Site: brandenburg
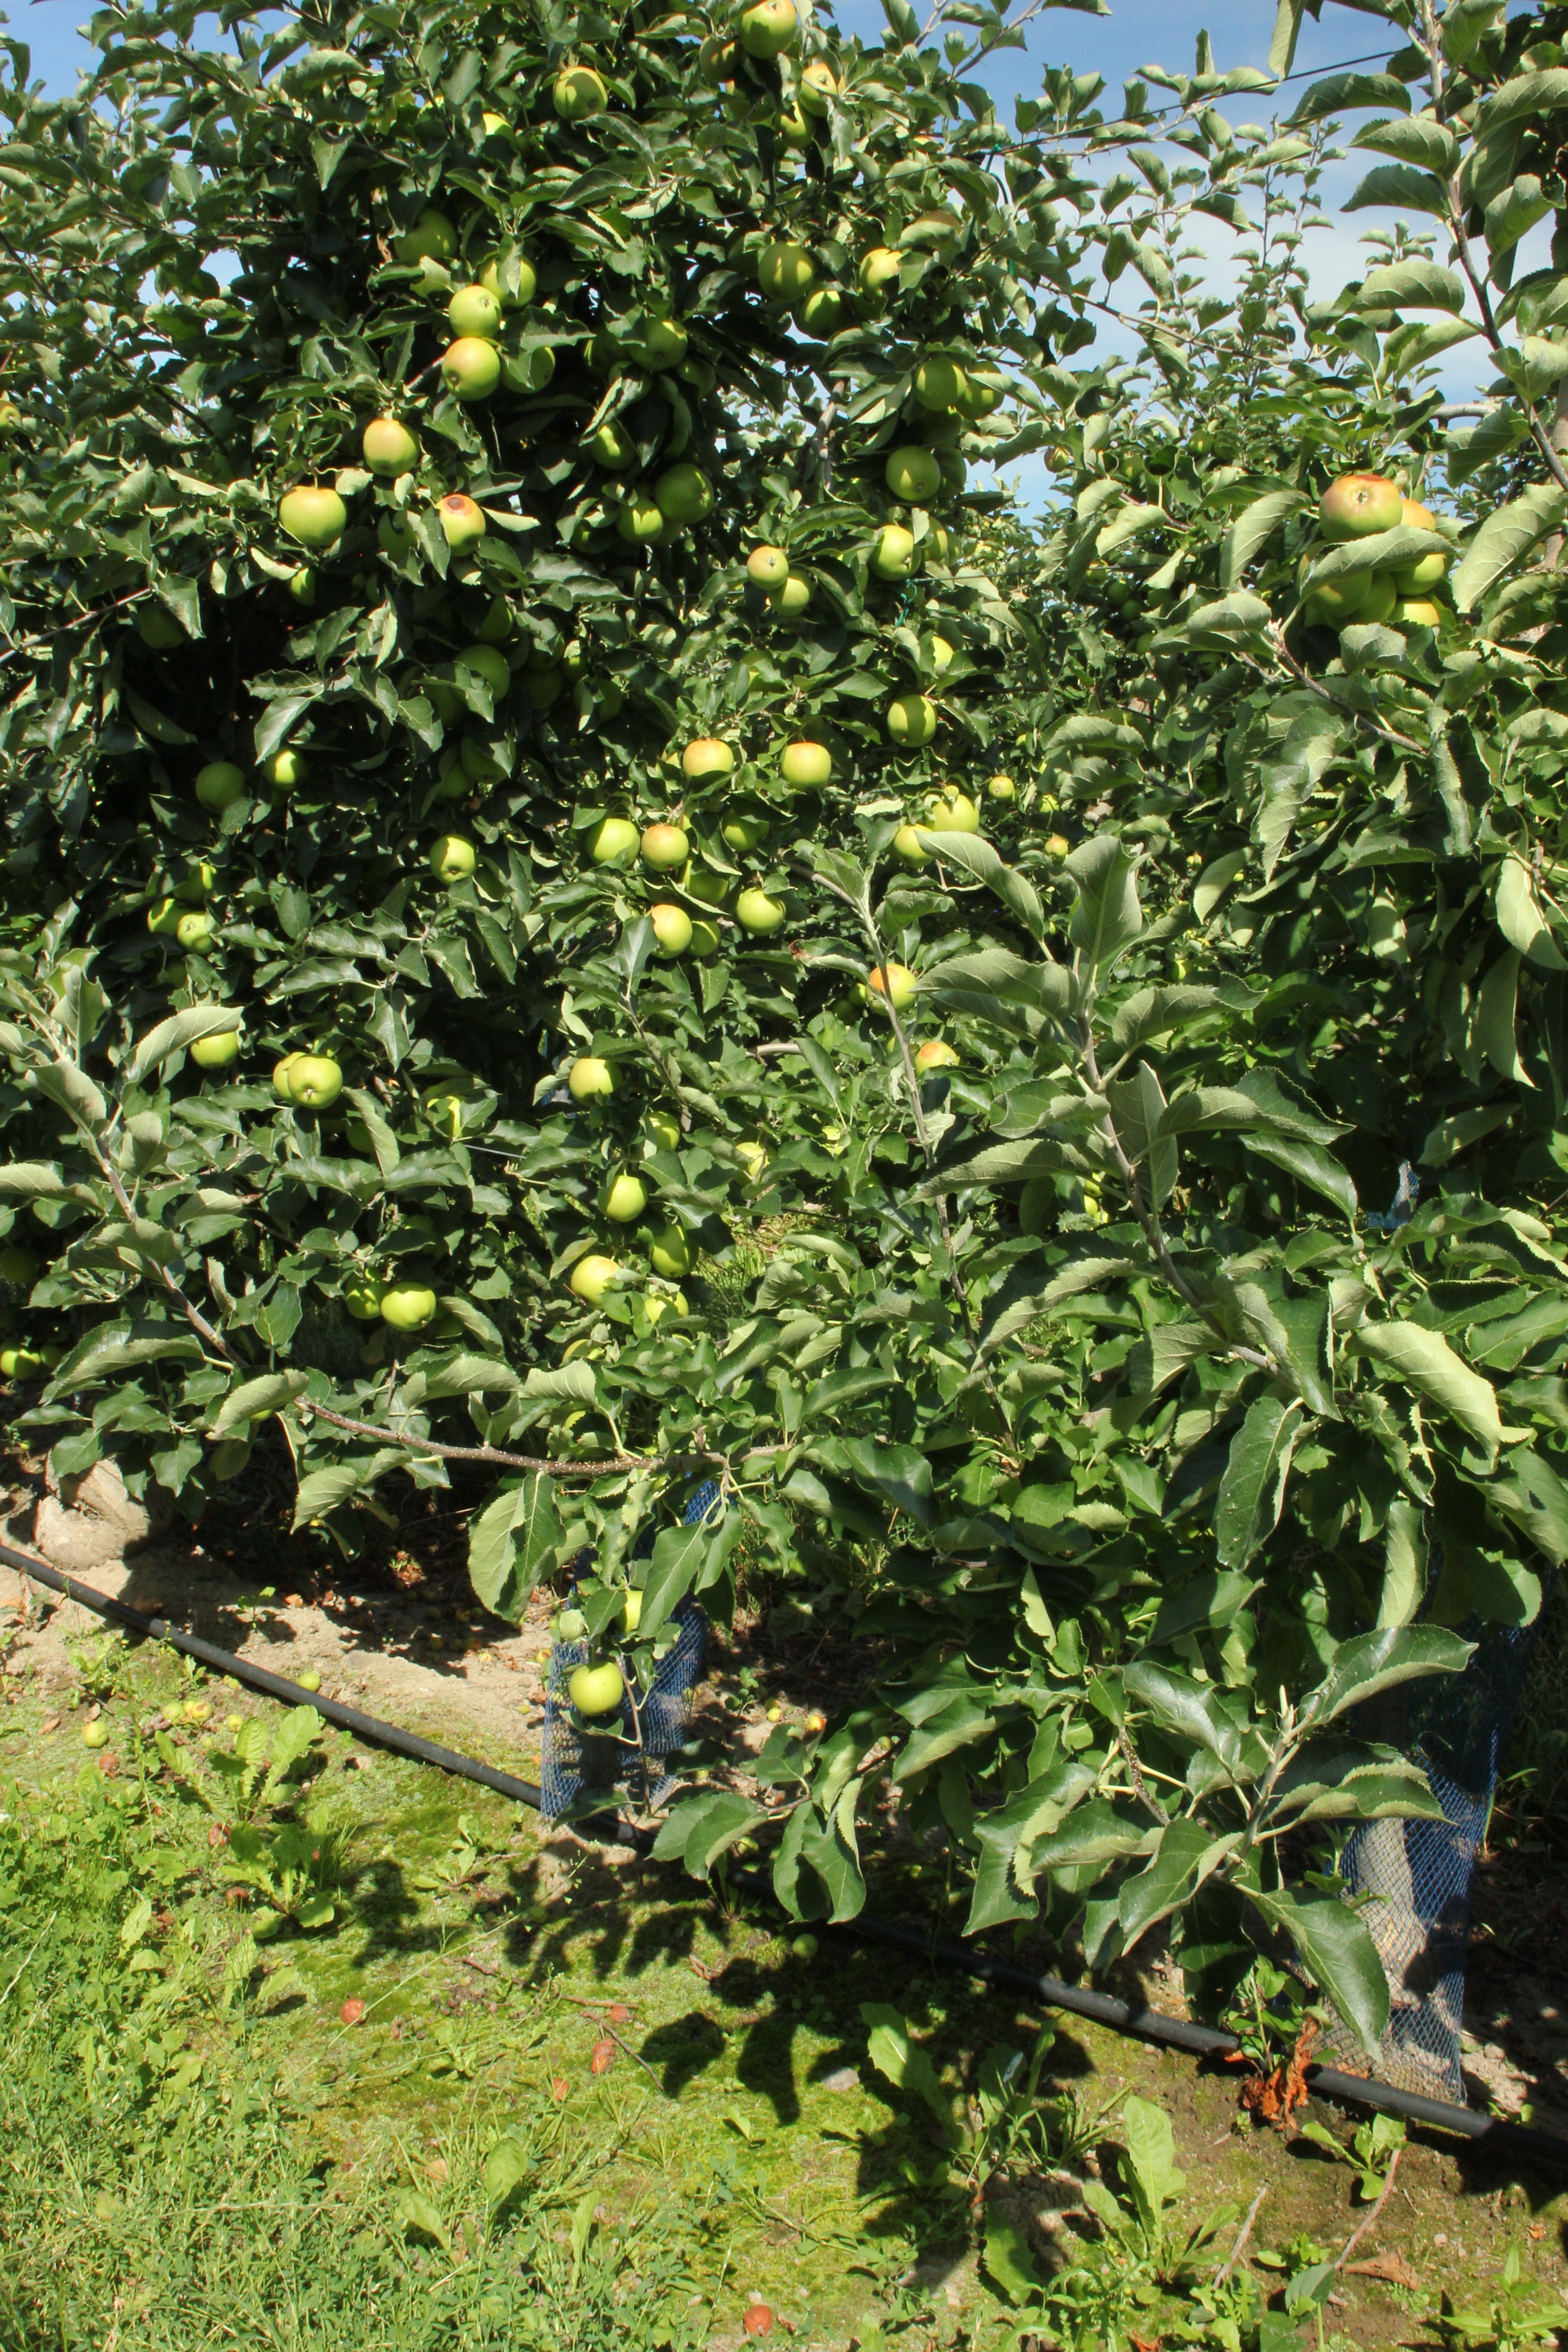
Growth stage (BBCH 77): Development of fruit